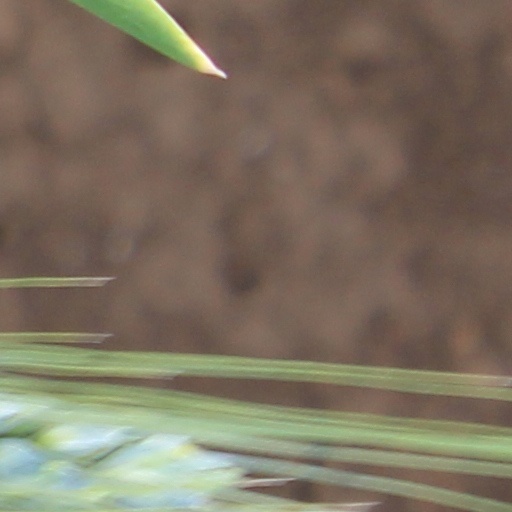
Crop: wheat